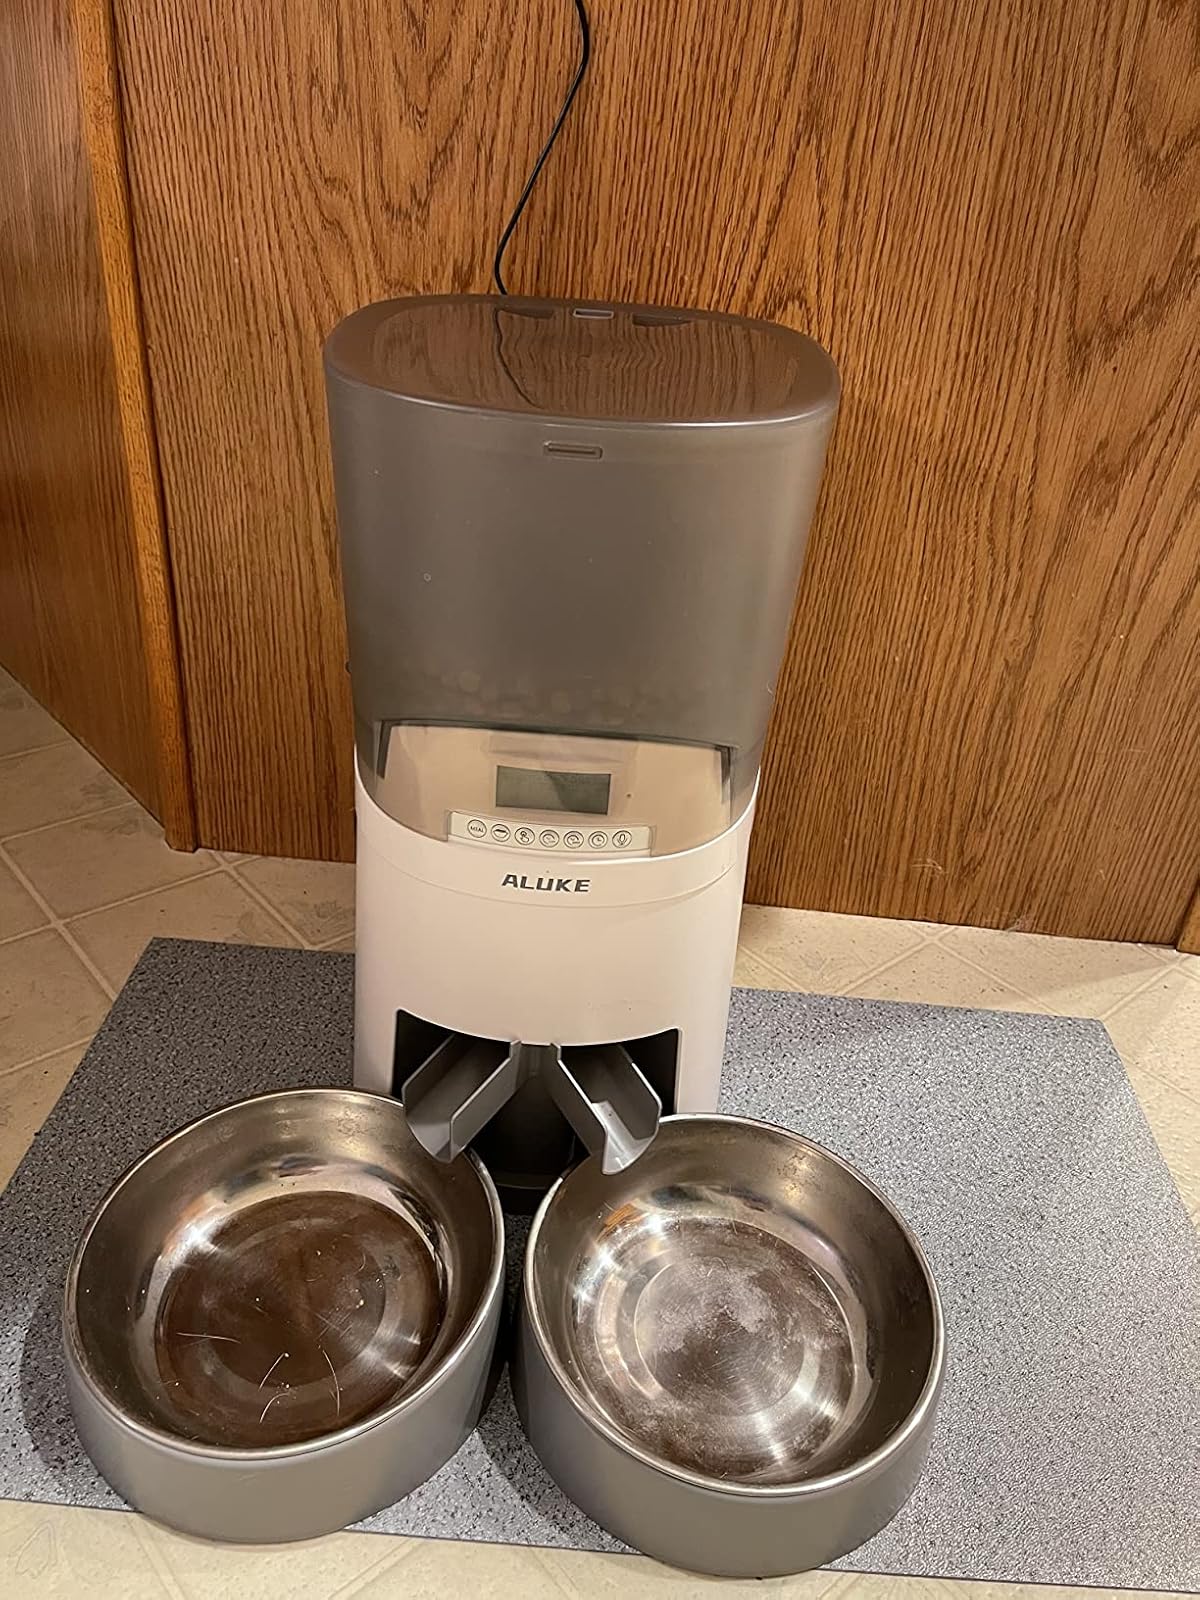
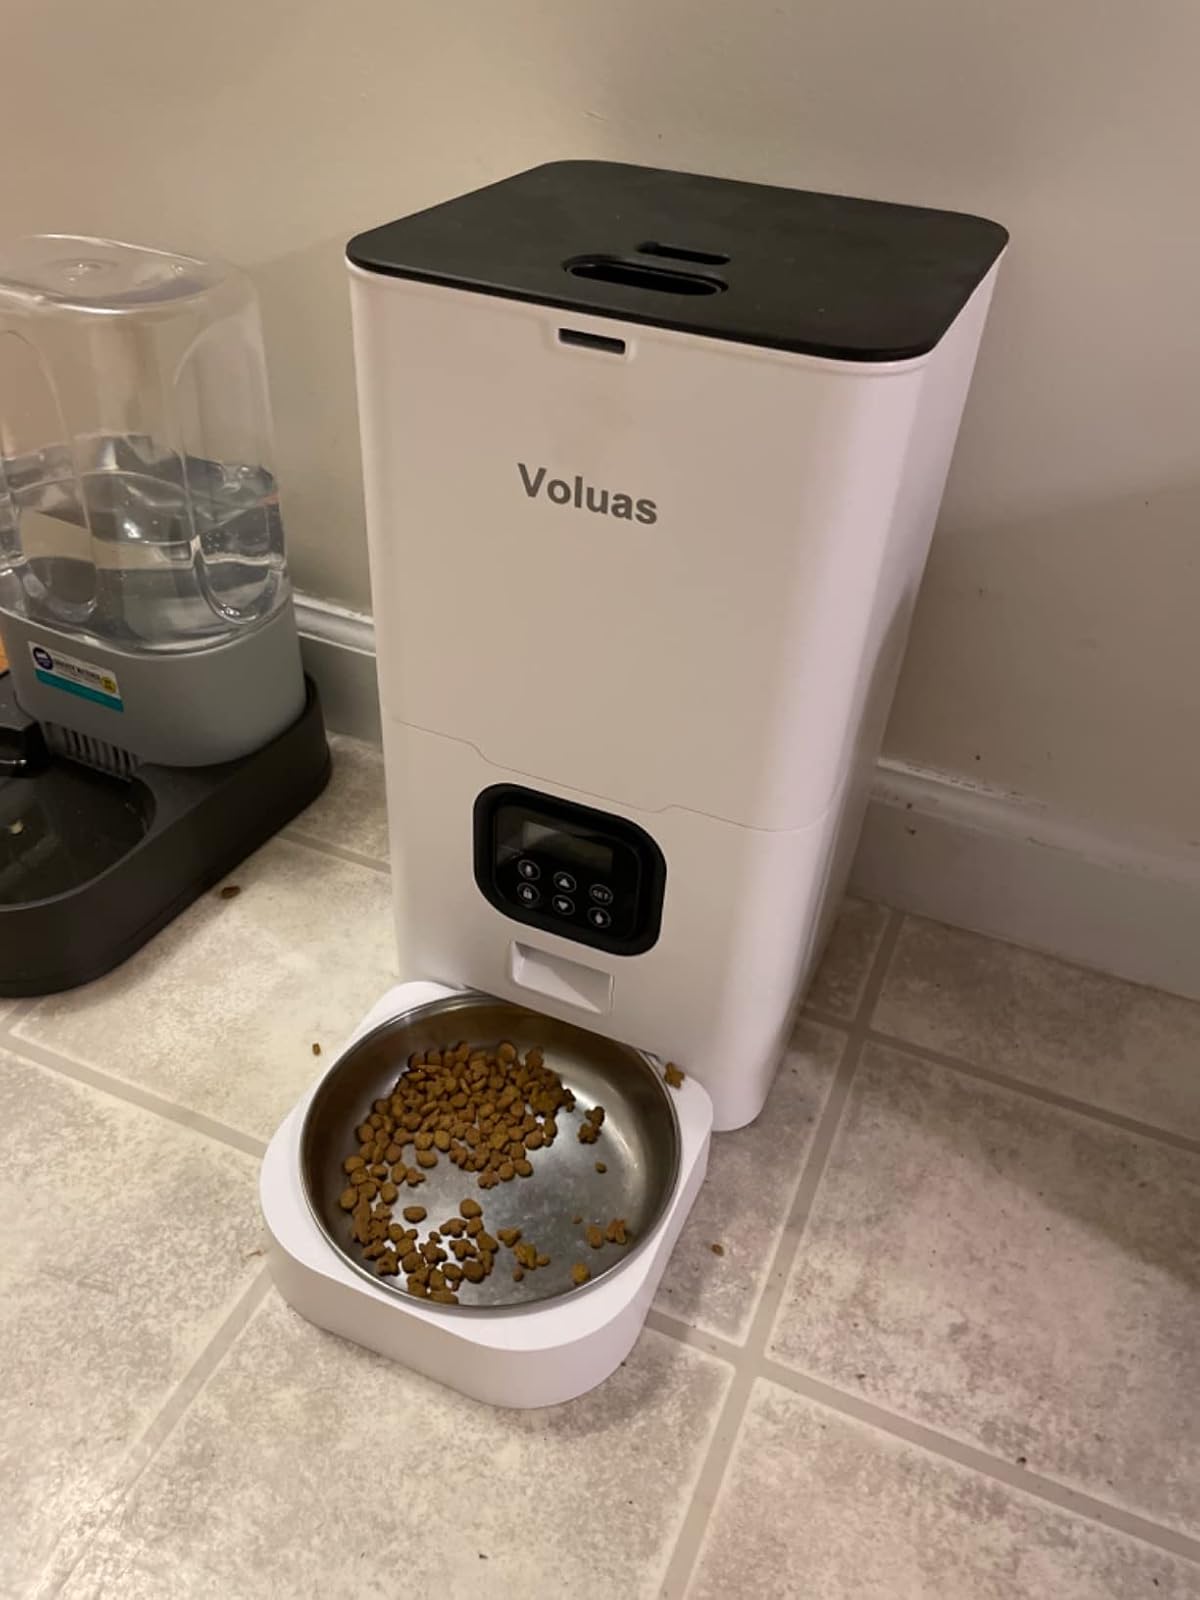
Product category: items_feeder
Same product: no